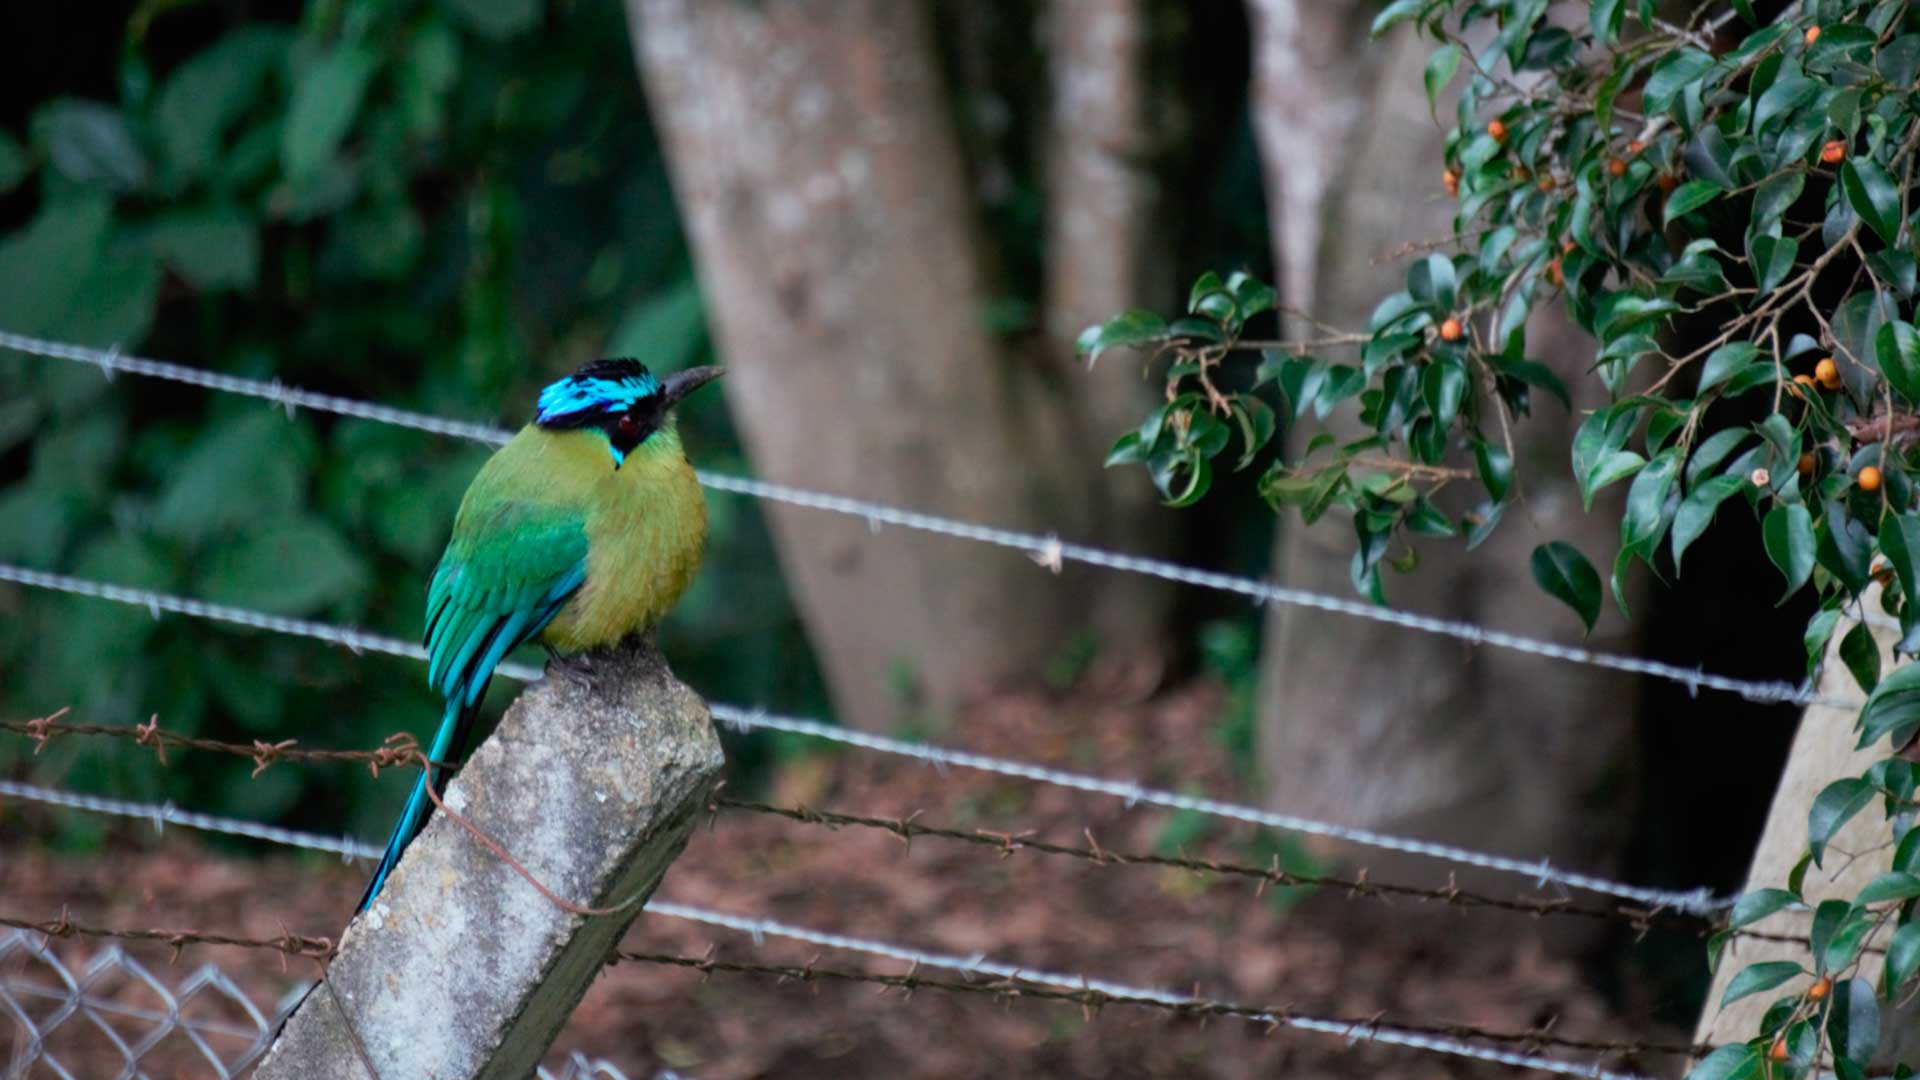
nature, bird, beak, nature reserve, wildlife, organism, coraciiformes, zoo, adaptation, perching bird, feather, plant, forest, songbird